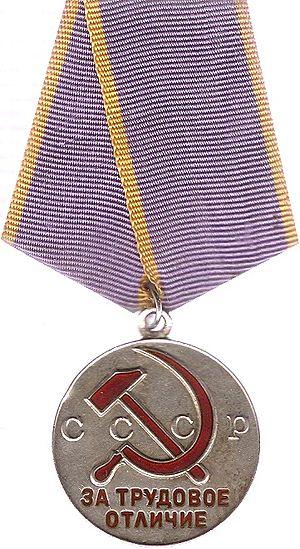
Les décorations dans cette liste sont des décorations de l'ex-Union Soviétique décernées pour reconnaître des réalisations militaires et civiles. Certaines de ces récompenses ont été abolies suite à la dissolution de l'Union soviétique, alors que d'autres sont conservées par la Fédération de Russie à partir de 1991 et furent simplement retravaillées afin d'abroger les signes communistes.